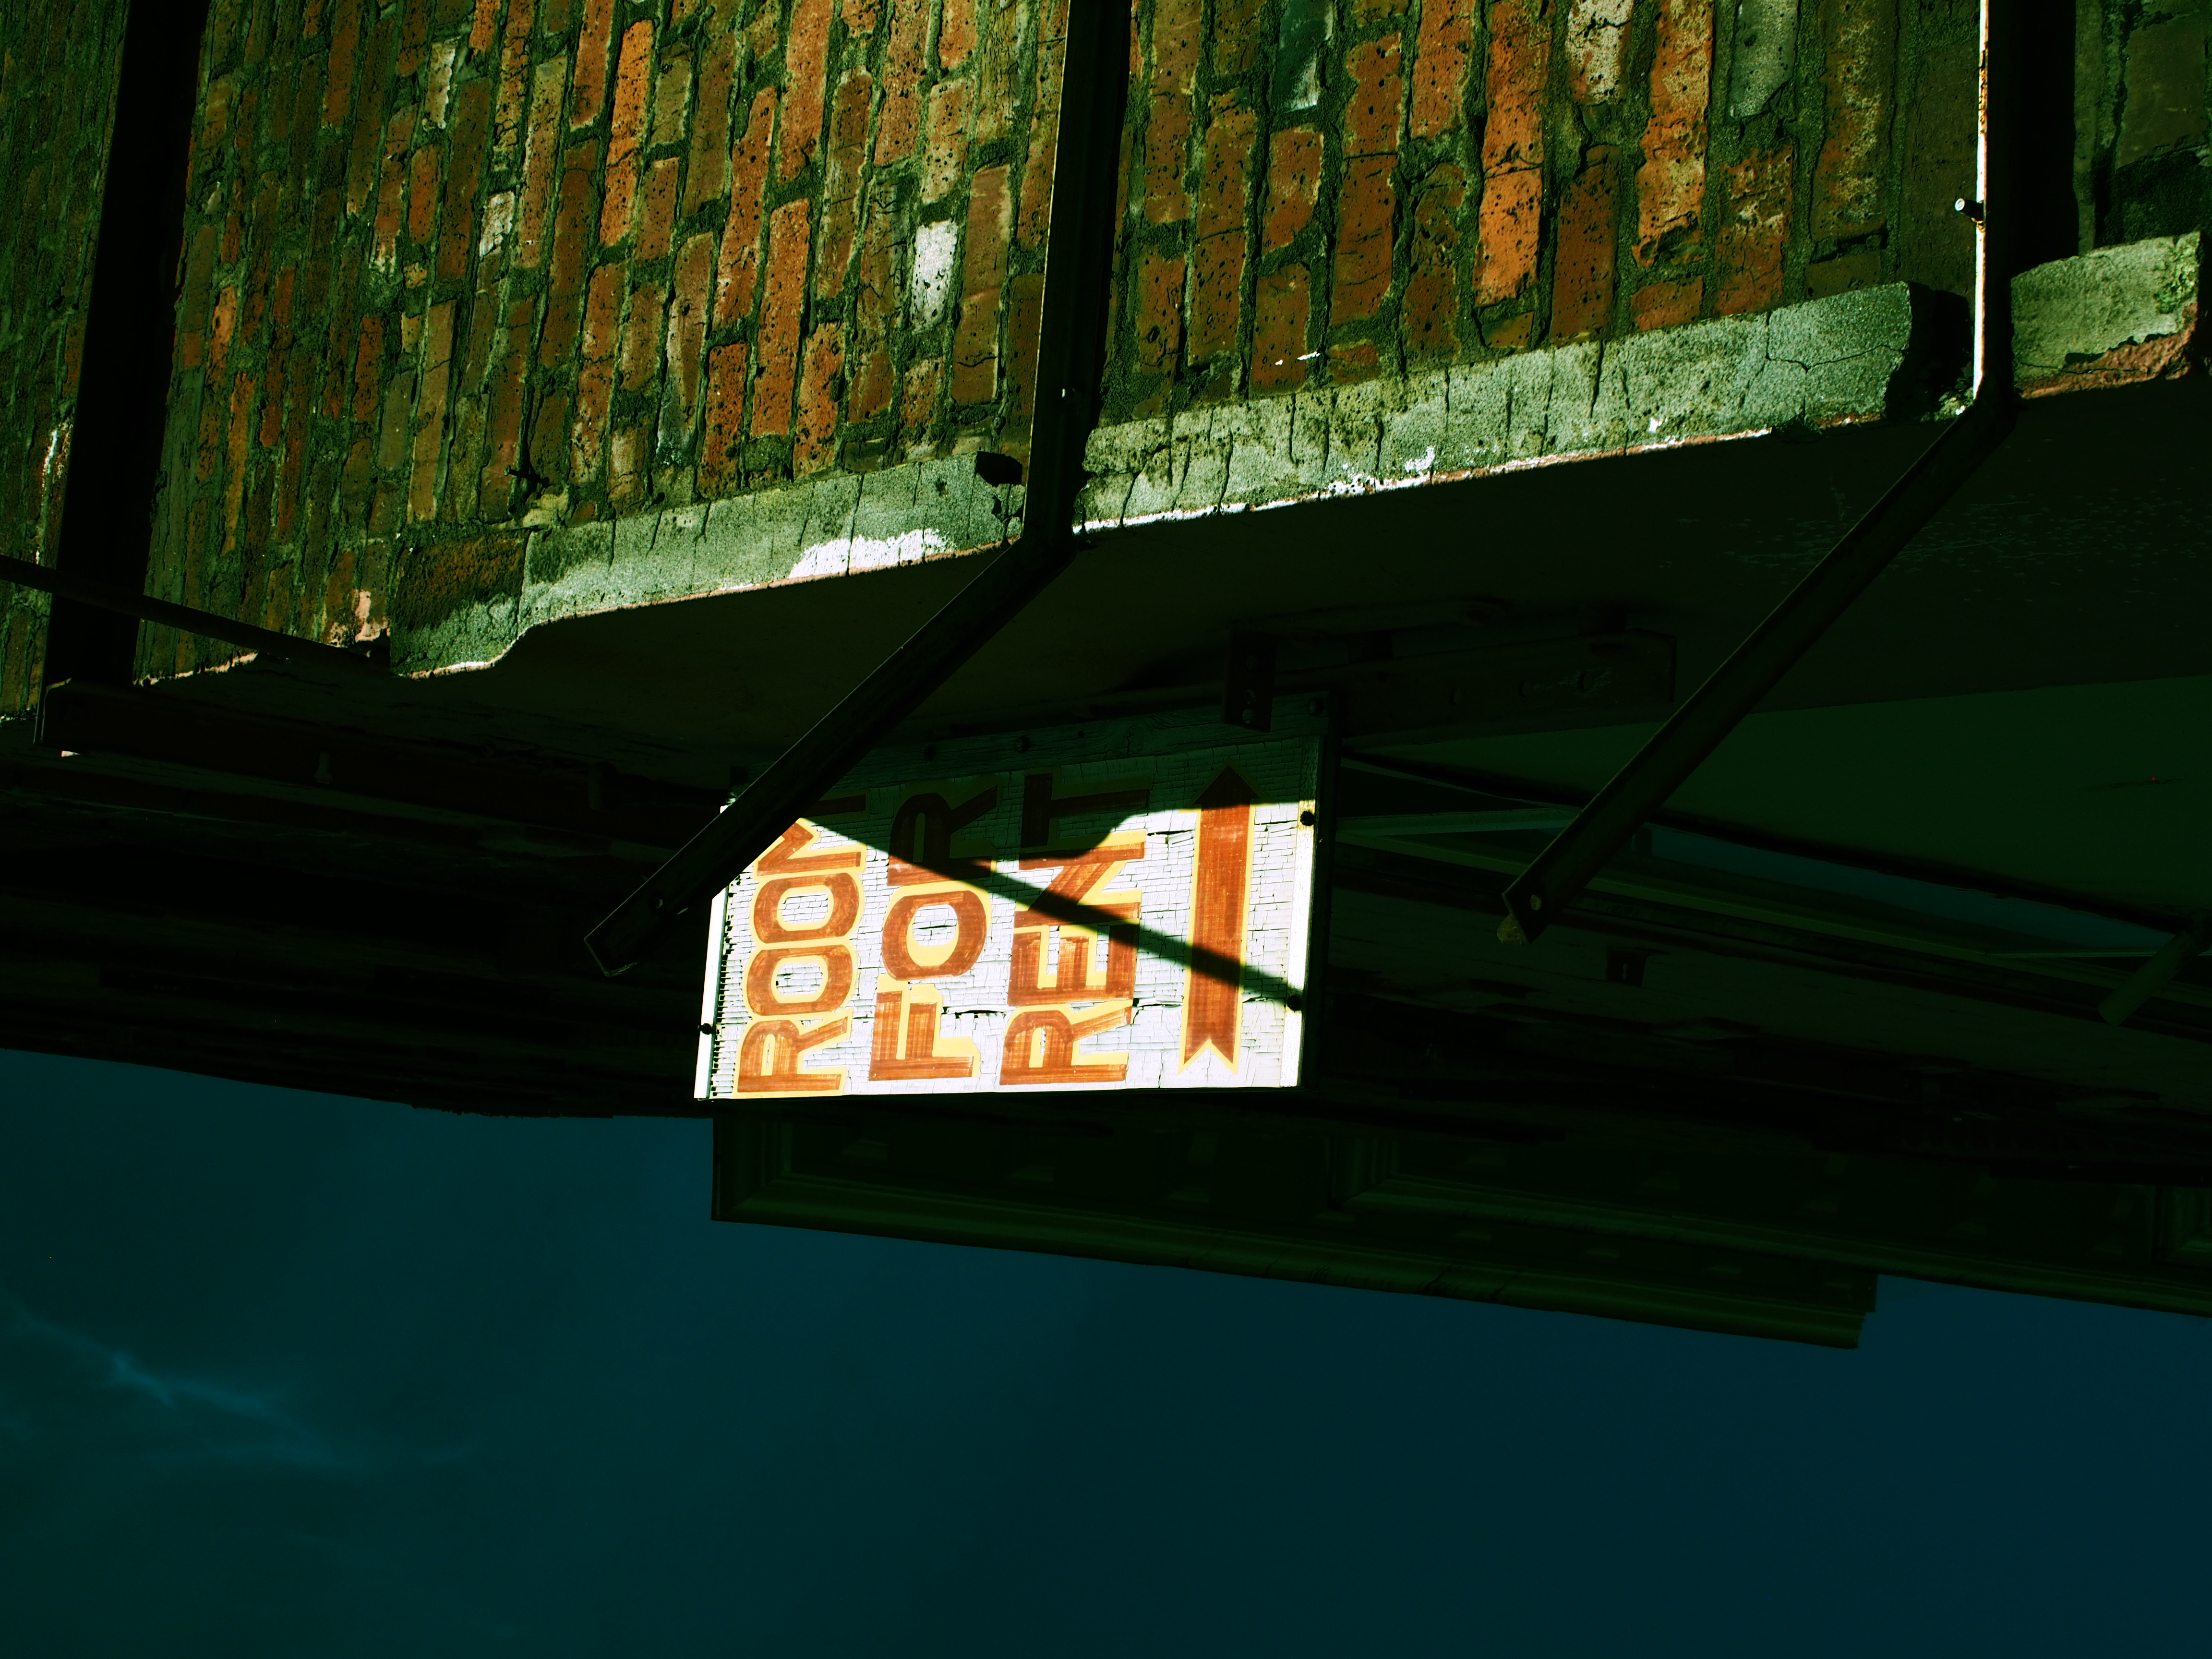
light, window, glass, green, reflection, color, darkness, rental, art, screenshot